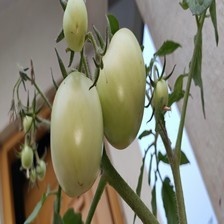
Label: tomato